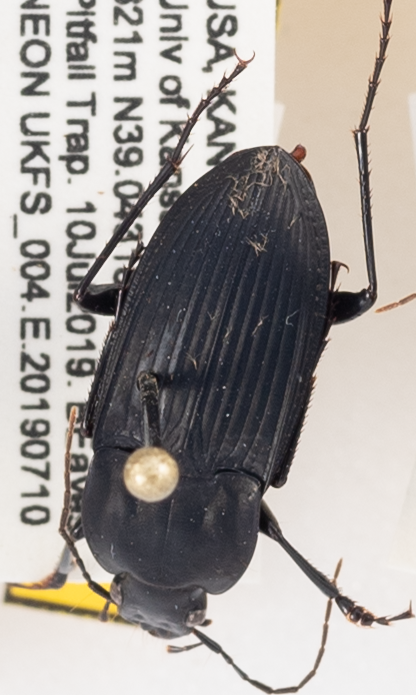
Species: Dicaelus elongatus
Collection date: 2019-07-10
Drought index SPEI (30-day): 0.976
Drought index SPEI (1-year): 1.416
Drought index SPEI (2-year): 0.71